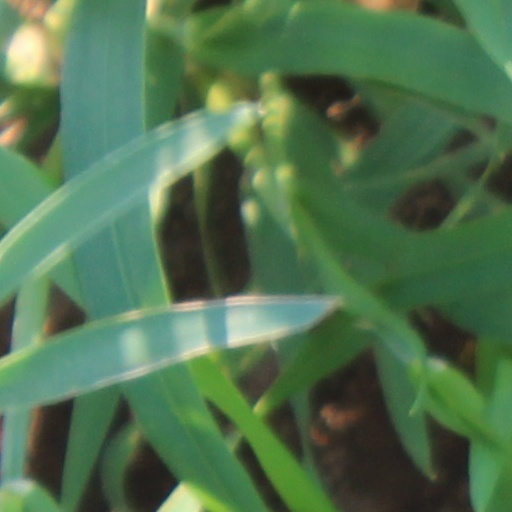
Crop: wheat